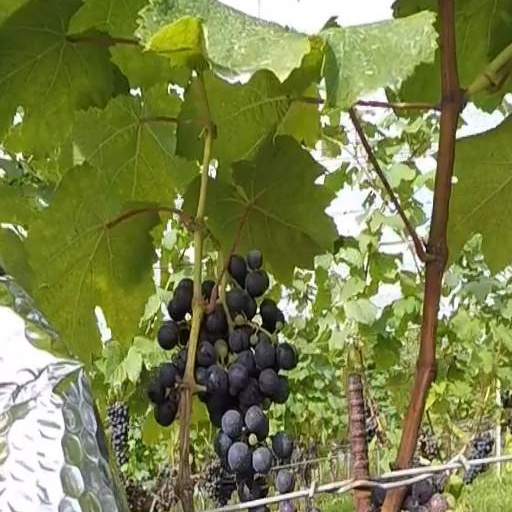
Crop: grape